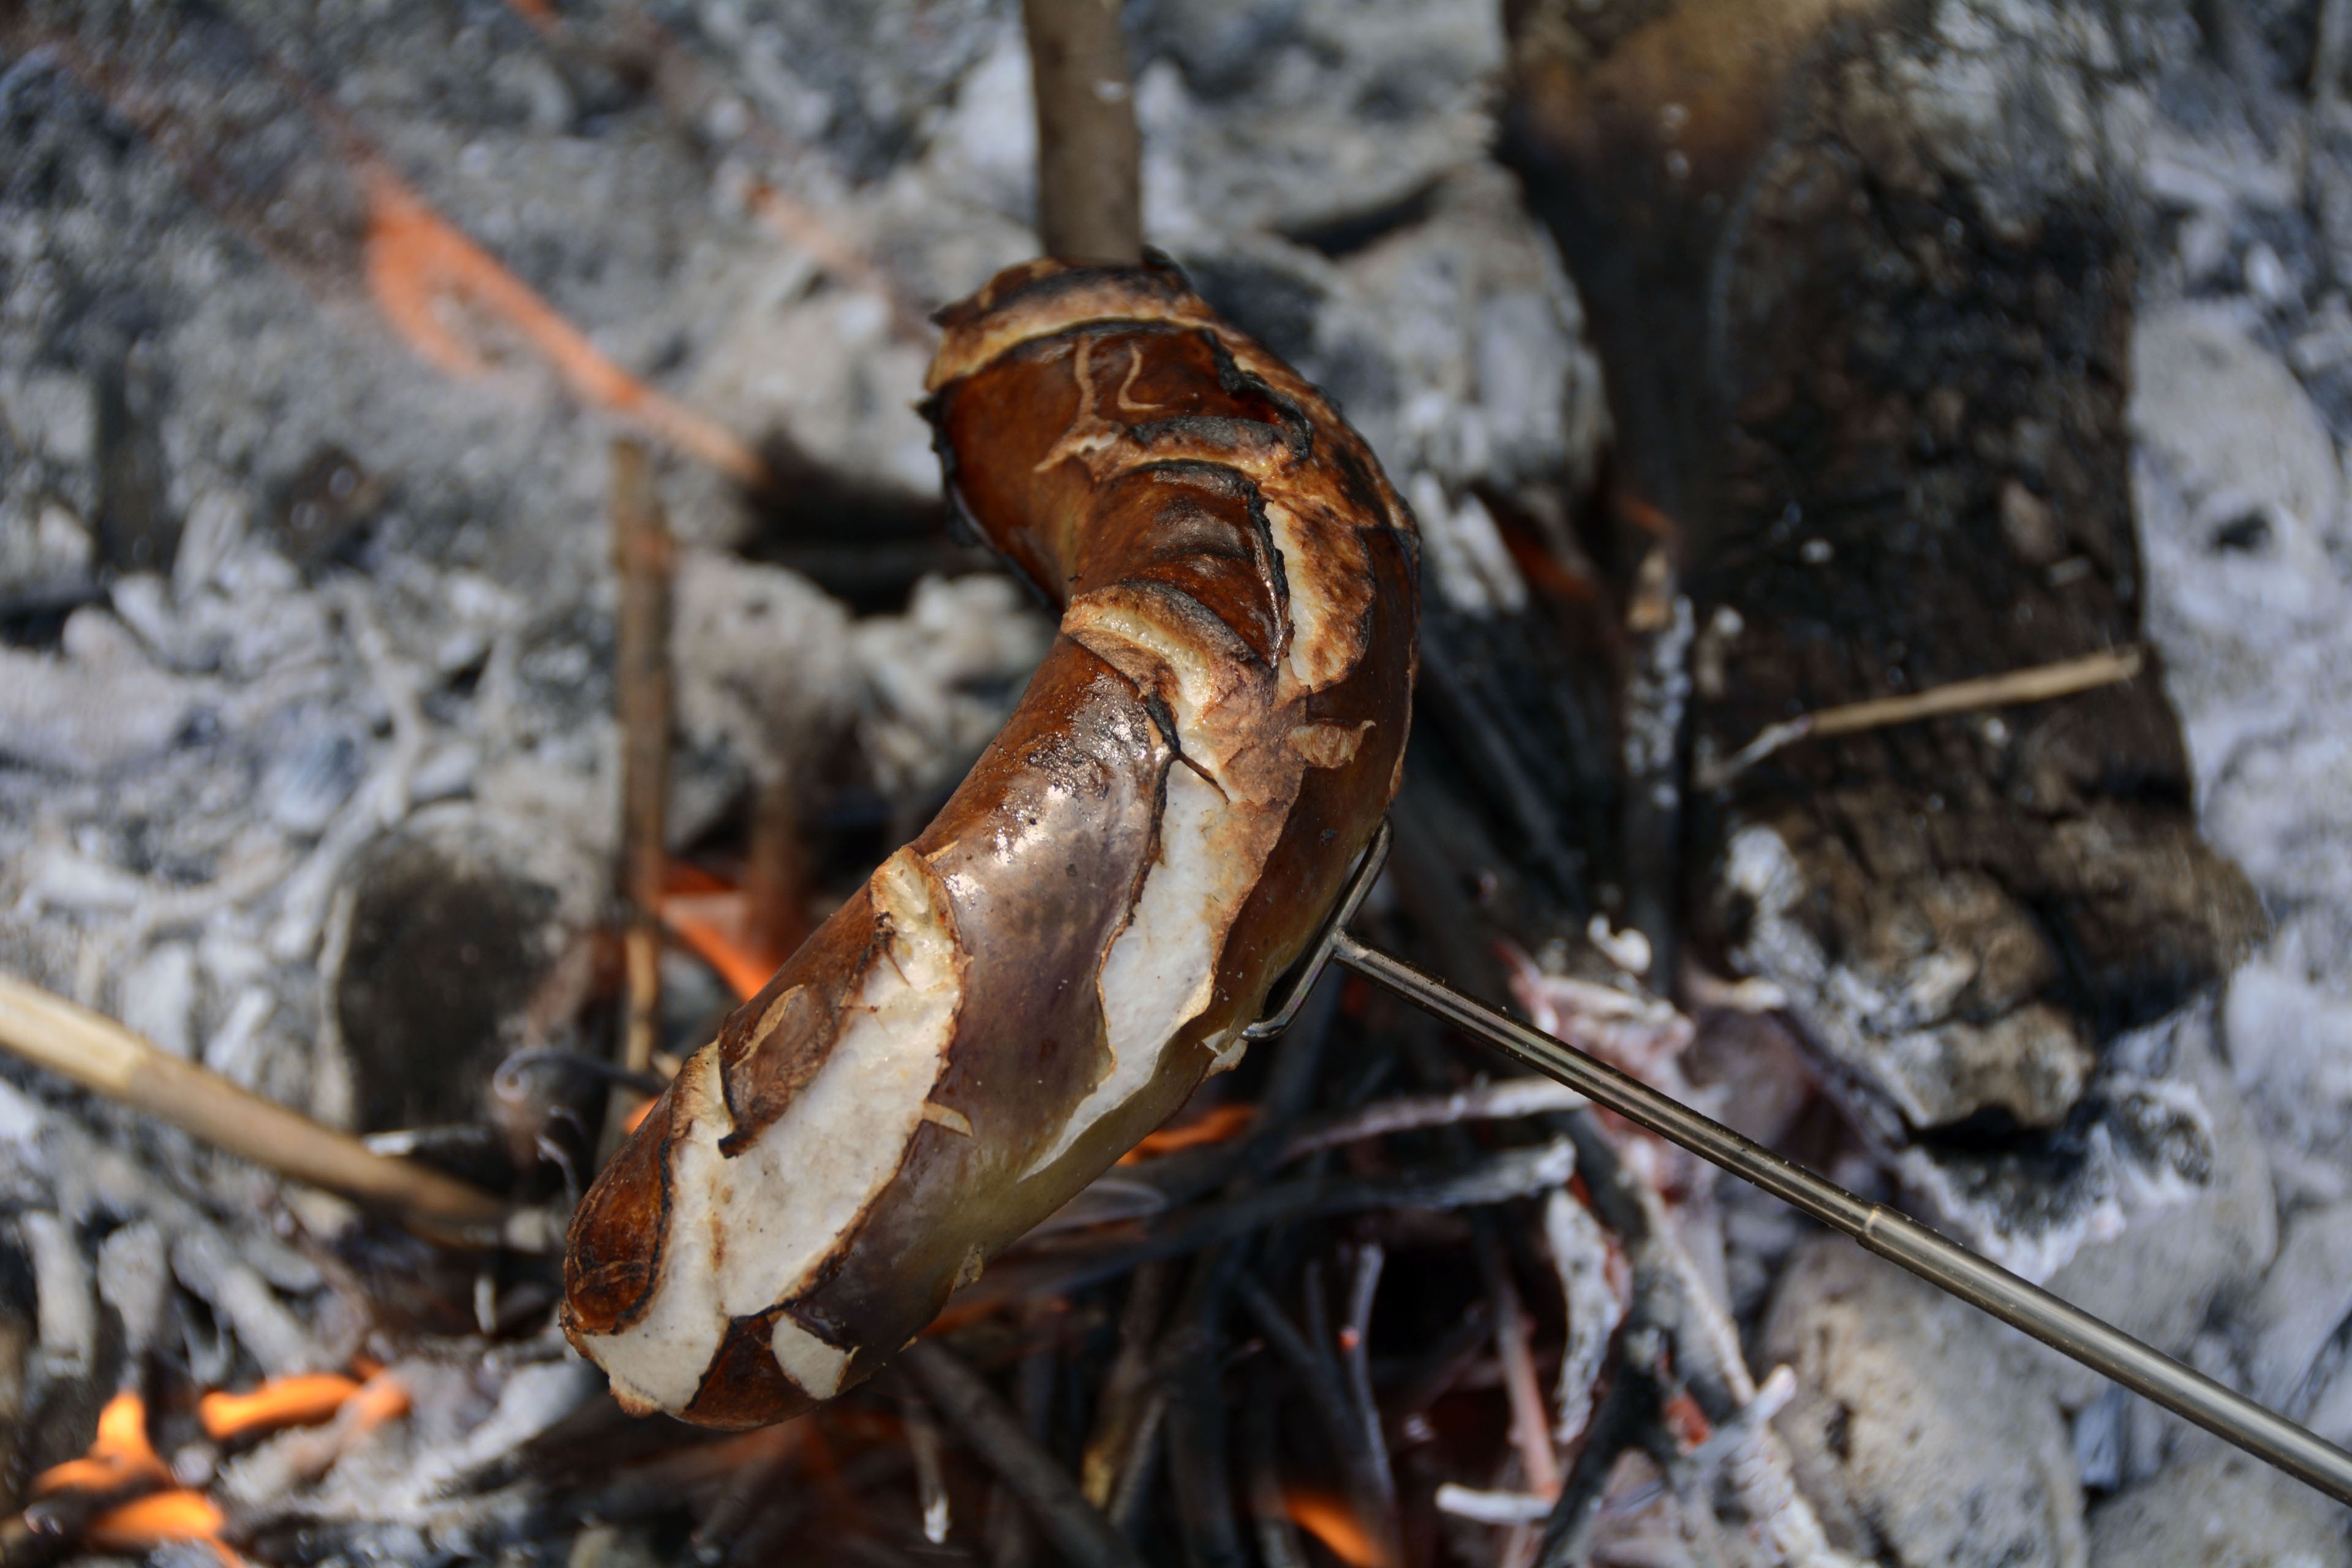
nature, smoke, wildlife, insect, fire, firewood, eat, meat, barbecue, delicious, heat, fauna, invertebrate, sausage, burn, fry, hornet, bratwurst, grilled, embers, macro photography, grilling, heiss, grill sausage, sizzle